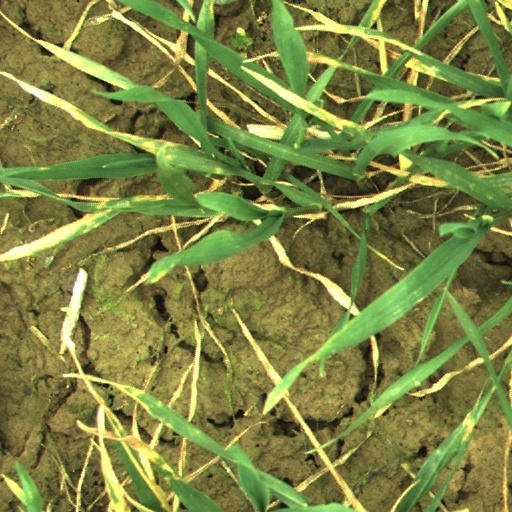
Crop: wheat